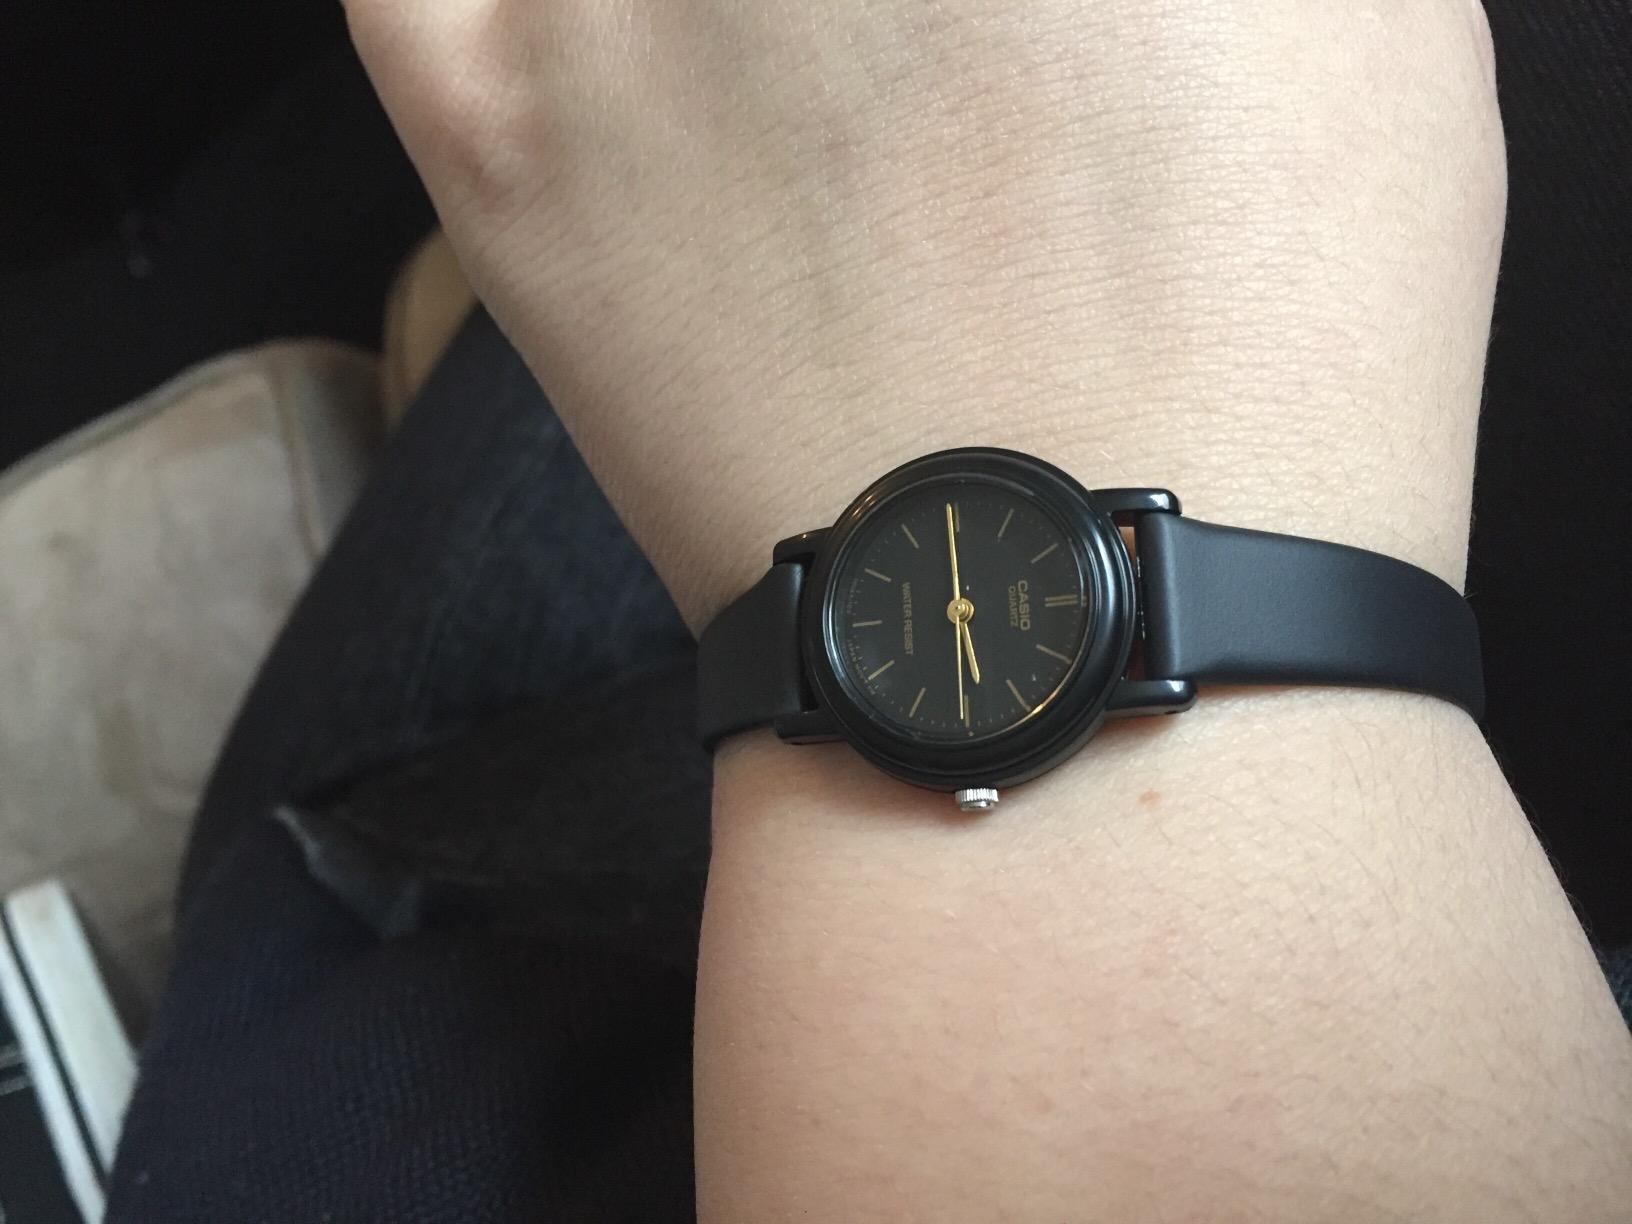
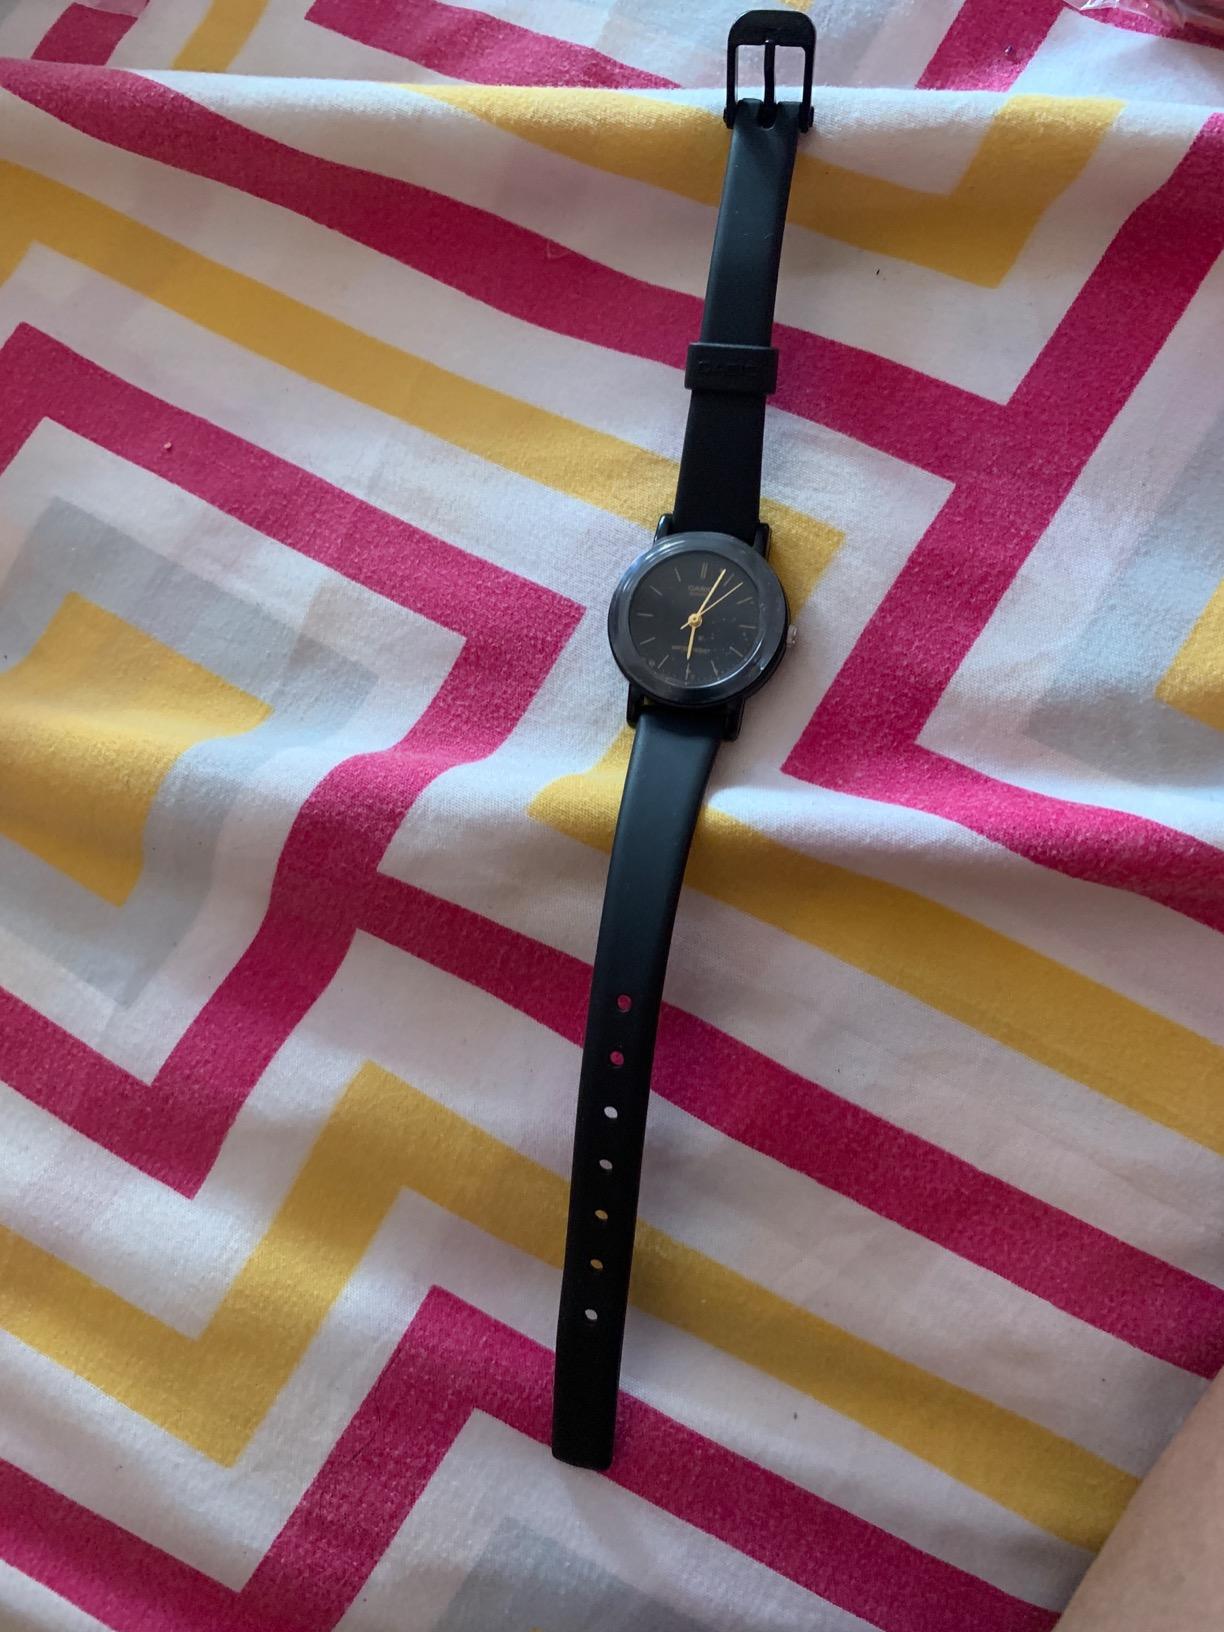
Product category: accessories_watch
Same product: yes